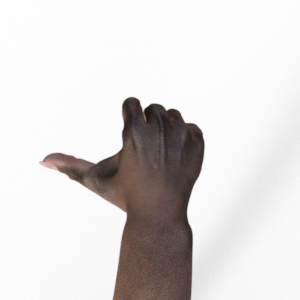
Label: rock